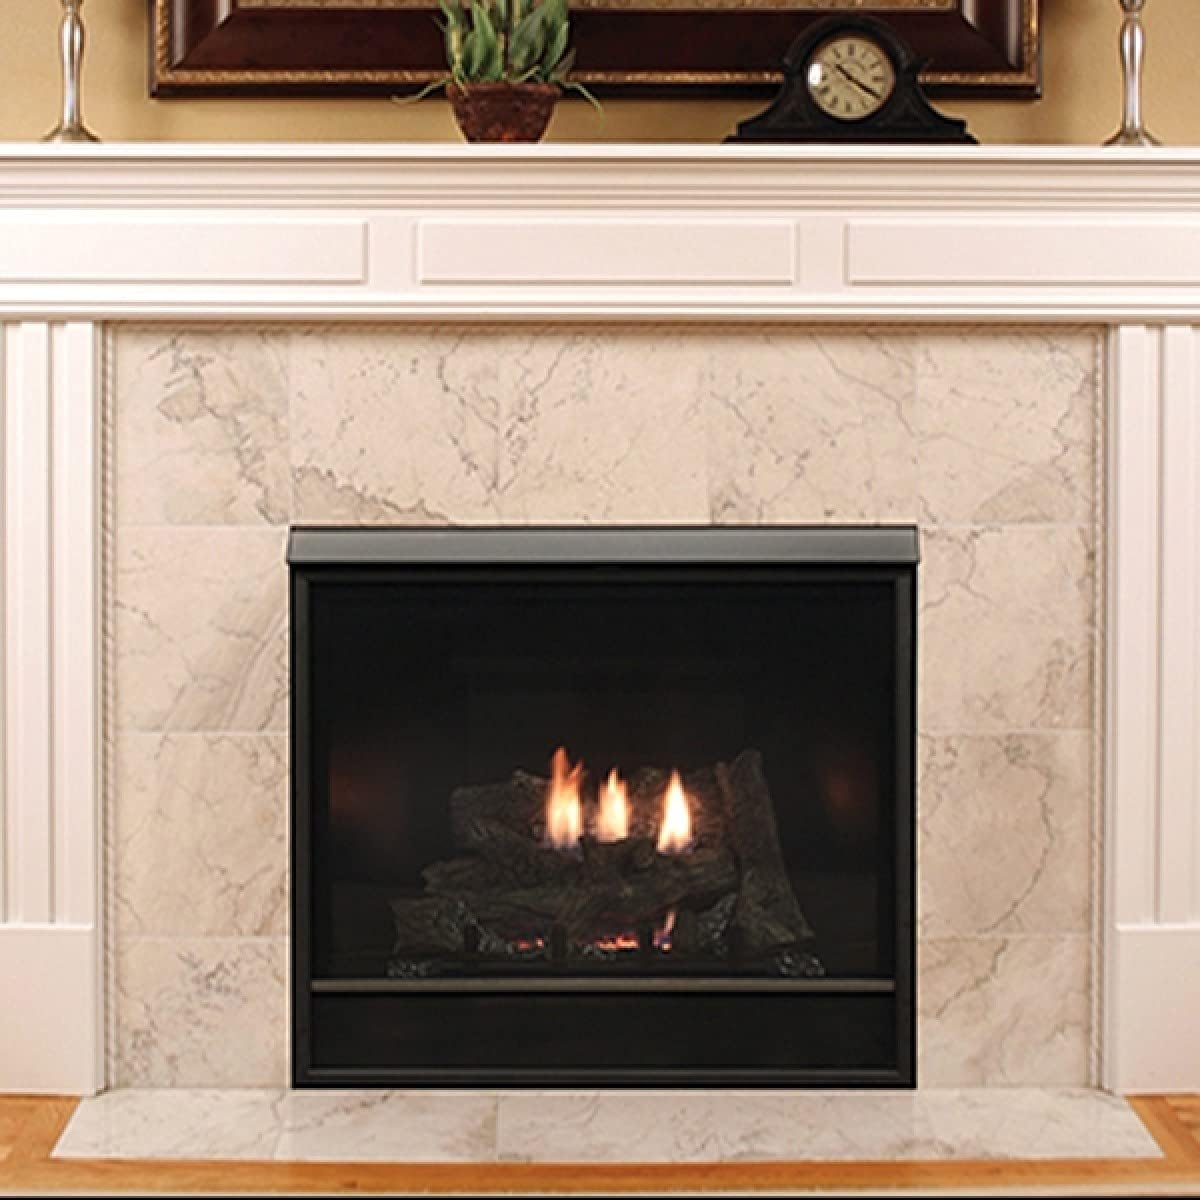
Empire Comfort Systems Tahoe Clean Face Direct Vent MV Deluxe 42" NG Fireplace with Blower
Category: Amazon Home
A fireplace that's suitable for in-wall installation doesn't have to be tiny, and it doesn't need to lack any power. In fact, it can be something like this 42-Inch Tahoe Deluxe Clean Face Direct Vent Gas Fireplace that has all of the heating capacity, and lots of other useful features to boot. Includes: 7 Ceramic fiber logs, Burner, Barrier Screen and Blower. Features: Model #: DVCD42FP31N. Manual variable flame height. Matte black interior walls. Black clean face. Top or rear vent field convertible. Electrical junction box included for hook up. Control panel located behind lower panel. Ember bed. Millivolt ignition - standing pilot. Manufactured for indoor use. Btu/Hr - 14,000 - 20,000 (NAT). Remote ready - Remote is not included. Dimensions: Overall dimensions - 37" (W) (Front) x 35.62" (H) x 16.37" (D) x 24.5" (W) (Rear). Rough framing dimensions - 37.37" (W) x 35.75" (H) x 16.37" (D). Viewing area dimensions - 34" (W) x 23.16" (H) (782" sq.).
Features: Model #: DVCD42FP31N | Gas Type: Natural Gas | Includes: 7 Ceramic fiber logs, Burner, Barrier Screen | Overall dimensions - 43.18" (W) (Front) x 37.68" (H) x 17.75" (D) x 30.56" (W) (Rear)